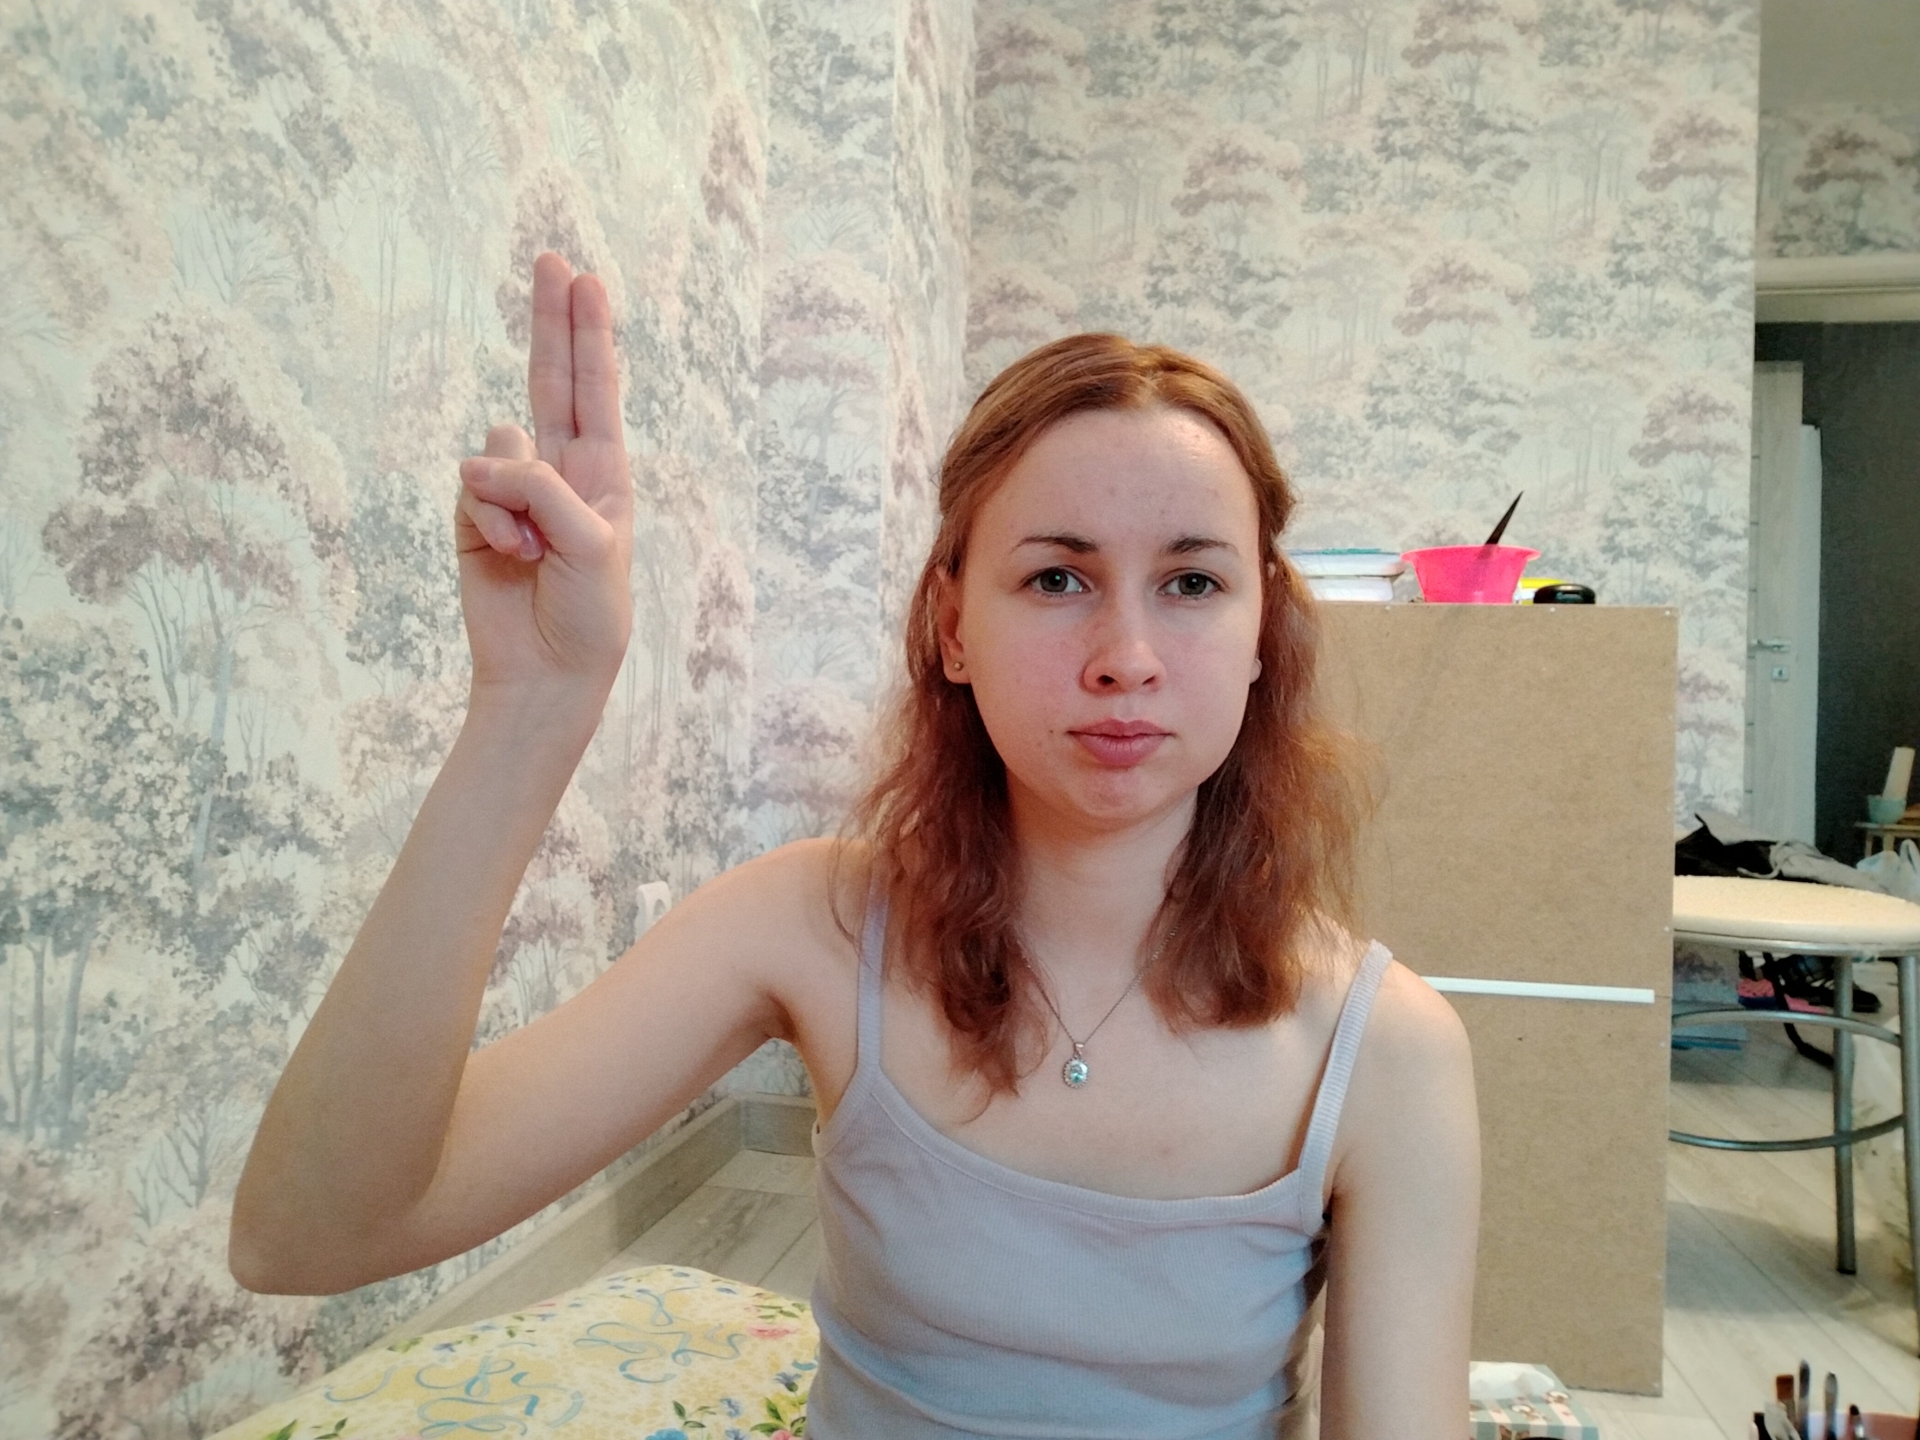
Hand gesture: two_up